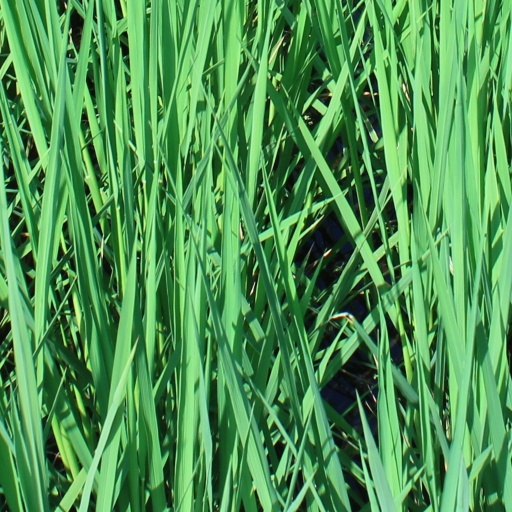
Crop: rice